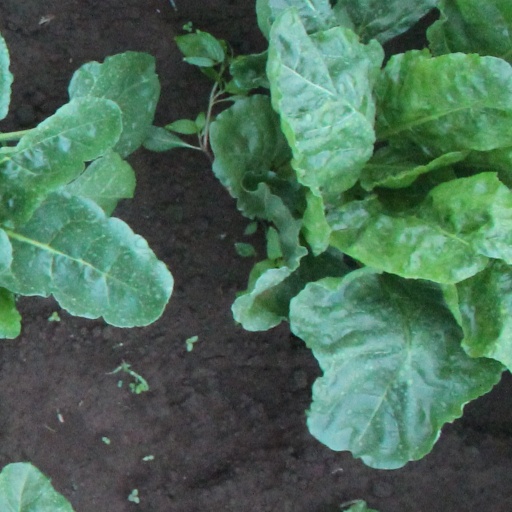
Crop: sugar beet